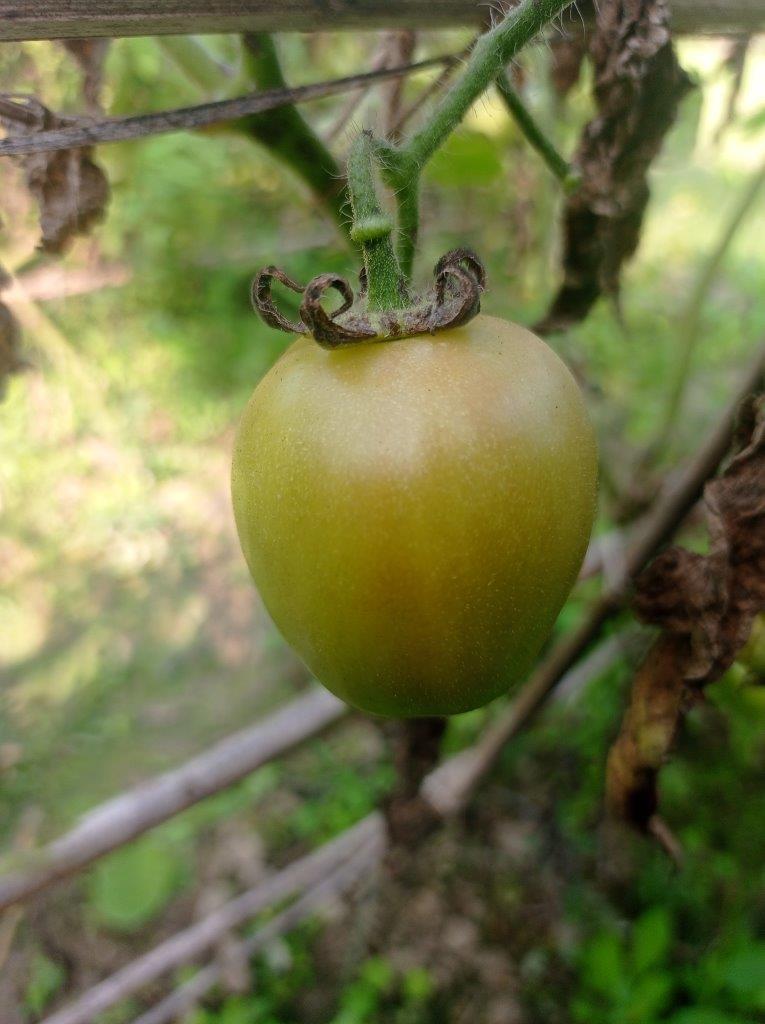
Maturity: Mature